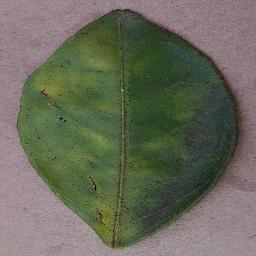
Label: Orange___Haunglongbing_(Citrus_greening)